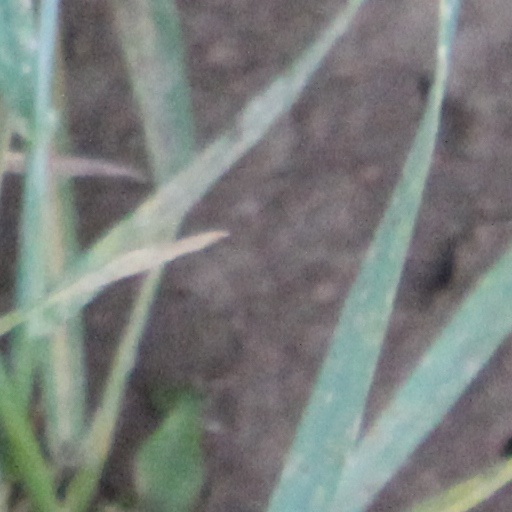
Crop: wheat